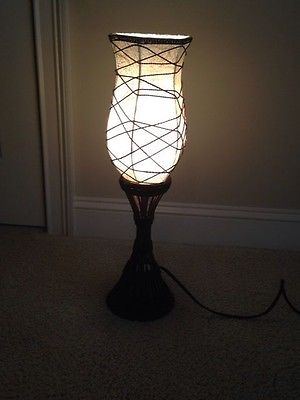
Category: table